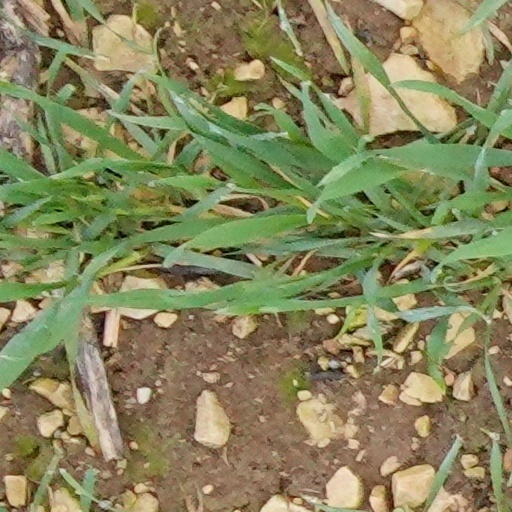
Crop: wheat